History of Palm Beach County, Florida

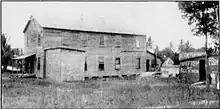
The Dade County Courthouse at Juno, completed in the summer of 1890

Dade County reported a population of 995 people in the 1890 census. The Dade County Courthouse at Juno opened in the summer of 1890 after public records had been stored at a private home since the previous year. The building was two-story and contained offices for the county clerk, judge, and sheriff on the ground floor and the courtroom on the second floor. In 1891, "The Tropical Sun" moved from Titusville to Juno, becoming the area's first newspaper. Henry Flagler, an instrumental figure in the county's development in the late 19th century and early 20th century, first visited in 1893, describing the area as a "veritable paradise." Flagler subsequently purchased land on both sides of Lake Worth. Other investors followed suit, causing a small boom and bringing in existing businesses or new ones were established. Flagler developed a community on the lake's west shore to house the workers of the hotels to be built in Palm Beach. This community would soon become West Palm Beach. The year 1893 also saw the establishment of the area's oldest business and the first bank, the Lainhart and Potter Lumber Company in West Palm Beach and the Dade County State Bank in Palm Beach, respectively.